Nissan Concept 2020 Vision Gran Turismo

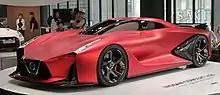

The Nissan Concept 2020 Vision Gran Turismo is a concept car developed by Japanese car manufacturer Nissan for the video game Gran Turismo 6. Presented in 2014, this vehicle embodies the brand's futuristic vision in terms of design and performance.